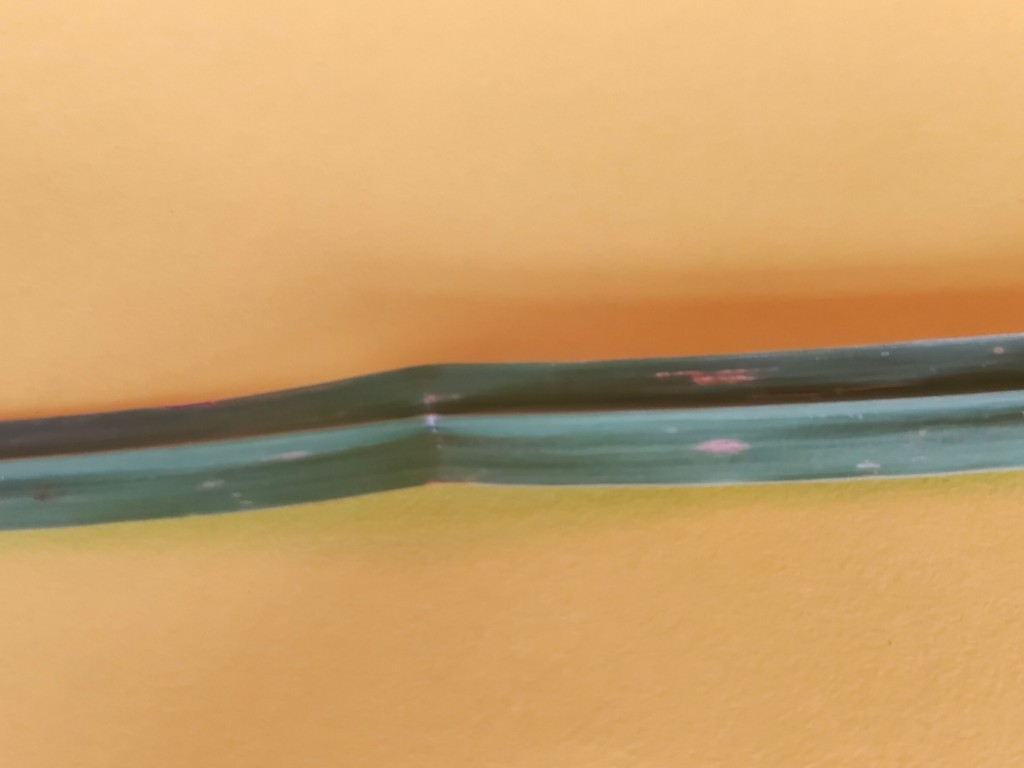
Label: Unhealthy